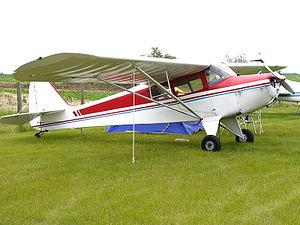
Le Taylorcraft B, ou Model B, était un monoplan léger monomoteur d'aviation générale américain, conçu et construit à la fin des années 1930 par la Taylorcraft Aviation Corporation à Butler, en Pennsylvanie.